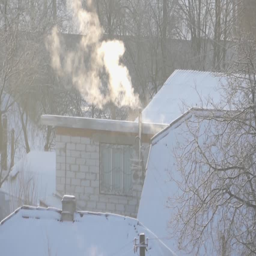
from the chimney of a private house smoke .